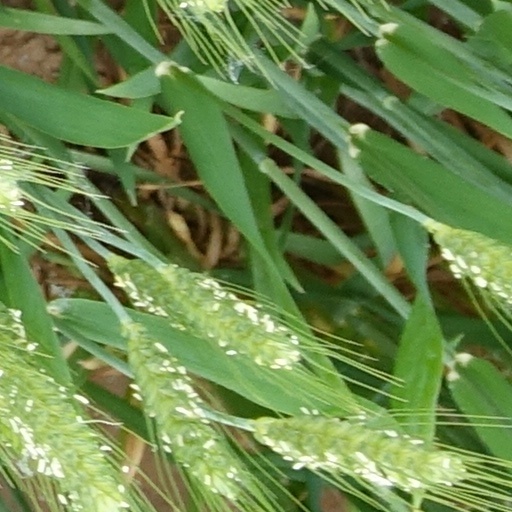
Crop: wheat